Wake Up Sid

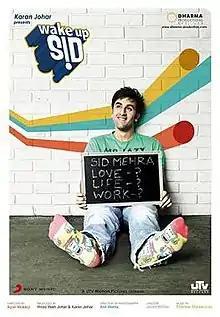
Theatrical release poster

Wake Up Sid is a 2009 Indian Hindi-language coming-of-age comedy-drama film written and directed by Ayan Mukerji in his directorial debut, and produced by Karan Johar under the Dharma Productions banner. The film stars Ranbir Kapoor and Konkona Sen Sharma, with supporting roles from Anupam Kher, Supriya Pathak, Namit Das, and Rahul Khanna. Set in contemporary Mumbai, it follows the journey of Siddharth "Sid" Mehra, a carefree and affluent college student who undergoes a transformation after befriending Aisha Banerjee, a newly arrived aspiring writer from Kolkata.